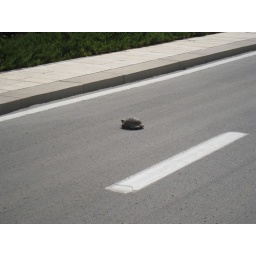
A Turkish turtle crosses the road - Ankara - Brenden in Turkey Sept 2008